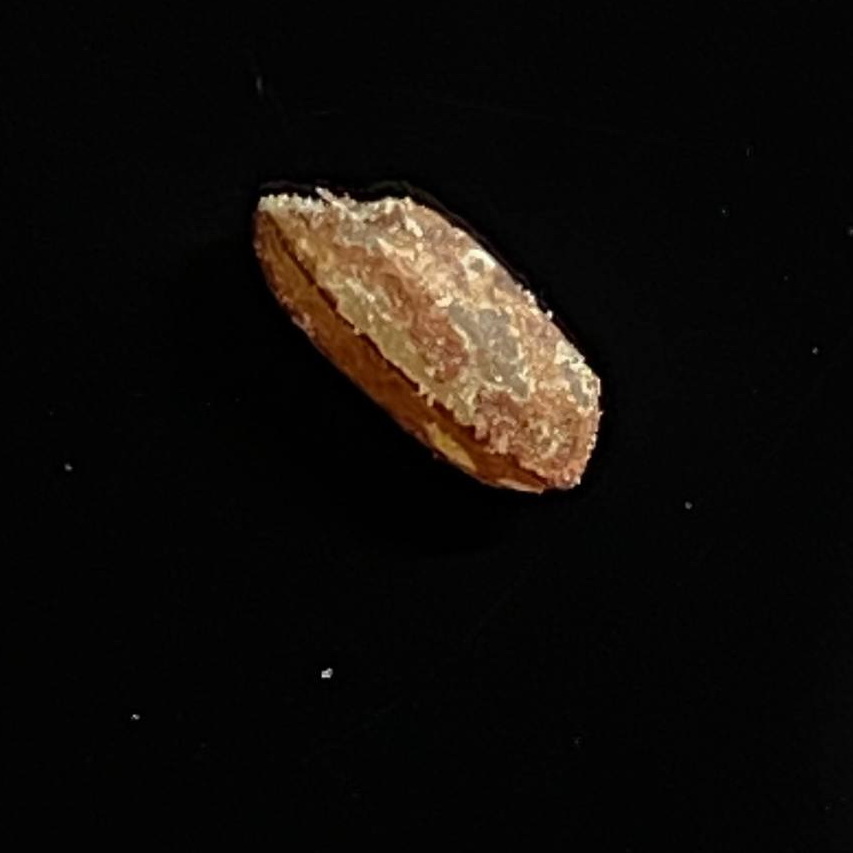
Rice variety: Lal_Aush